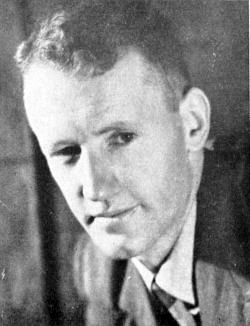
เอียน สมิธ

| name = เอียน ดักลาส สมิธ
| image = Ian Smith 1950s.jpg
| image_upright = 0.8
| caption = สมิธใน พ.ศ. 2497
| order =นายกรัฐมนตรีโรดีเซียคนที่ 8| deputy = คลิฟฟอร์ด ดูปอนด์จอหน์ วาร์เทิลเดวิด สมิธ (นักการเมืองโรดีเชีย)|เดวิด สมิธ
| term_start = 13 เมษายน พ.ศ. 2507
| term_end = 1 มิถุนายน พ.ศ. 2522
| monarch = สมเด็จพระราชินีนาถเอลิซาเบธที่ 2 แห่งสหราชอาณาจักร
| predecessor = วินสตัน ฟิลด์
| successor = อาเบล มูซอเรวา (ซิมบับเวโรดีเซีย)
| birth_name = เอียน ดักลาส สมิธ
| birth_place = Shurugwi|เซลุคเว, โรดีเชีย
| death_place = เคปทาวน์, ประเทศแอฟริกาใต้
| resting_place = ซูลุควิ, ซิมบับเว
| spouse = เจเน็ต สมิธ (2491–2537)
| children = 3
| alma_mater = มหาวิทยาลัยโรโดส
| branch = กองทัพอากาศสหราชอาณาจักร
| serviceyears = 2484–2488
| rank = เรืออากาศเอก
| battles = สงครามโลกครั้งที่สอง
เอียน สมิธ () เป็นนักการเมืองชาวประเทศโรดีเชีย|โรดีเชียผู้ดำรงตำแหน่งนายกรัฐมนตรีแห่งประเทศโรดีเชีย ตั้งแต่ พ.ศ. 2507 ถึง พ.ศ. 2522 เขาคือผู้เรียกร้องเอกราชจากสหราชอาณาจักรในเดือนพฤศจิกายน พ.ศ. 2508 และเป็นนายกรัฐมนตรีหลังได้รับเอกราชเป็นเวลา 14 ปี เขายังเป็นผู้บัญชาการในสงครามบุช ปัจจุบันนี้บทบาทของเขายังเป็นที่ถกเถียงของเหล่านักวิชาการ ฝ่ายสนับสนุนมองว่าเขาเป็นคนที่มีคุณธรรมและเข้าใจปัญหาในภูมิภาคแอฟริกาเป็นอย่างดี ในขณะที่ฝ่ายต่อต้านมองว่าเขาเป็นพวกเหยียดสีผิว
เขาเกิดในครอบครัวผู้อพยพชาวอังกฤษในเมืองเซลุคเวในจังหวัดมิแลนด์แห่งเซาท์เทิร์นโรดีเซีย ในช่วงสงครามโลกครั้งที่สอง เขารับราชการเป็นทหารอากาศในสังกัดกองทัพอากาศอังกฤษ และในเหตุการณ์นี้ทให้เขาได้รับบาดเจ็บที่ใบหน้าของเขา หลังพักฟื้นเขาได้ประจำการในยุโรป ก่อนที่เขาจะกลับมาทำเกษตรกรรมใน พ.ศ. 2491 และปีเดียวกันนั้นเขาได้เป็นสมาชิกสภาผู้แทนราษฎรเมืองเซลุคเว ซึ่งเป็นสมาชิกสภาผู้แทนราษฎรที่อายุน้อยที่สุดด้วยวัย 29 ปี ต่อมาเขาเข้าร่วมกับพรรคสหภาพ (ประเทศโรดีเซีย)|พรรคสหภาพ (ยูเอฟพี) และตำรงตำแหน่งเป็นหัวหน้าพรรคใน พ.ศ. 2501 ก่อนที่เขาจะลาออกจากพรรคใน พ.ศ. 2504 เพื่อประท้วงคัดรัฐธรรมนูญแห่งโรดีเซีย ทำให้เขาได้ร่วมมือกับวินสตัน ฟีลด์ก่อตั้งพรรคโรดีเซียก้าวหน้าเพื่อเรียกร้องเอกราชจากสหราชอาณาจักร
เขาได้เป็นรองนายกรัฐมนตรีหลังจากที่พรรคโรดีเซียก้าวหน้าชนะเลือกตั้งใน พ.ศ. 2505 และได้ดำรงตำแหน่งนายกรัฐมนตรีใน พ.ศ. 2507 หลังการลาออกของฟิลด์ แต่ยังไม่ได้รับเอกราช จนกระทั่งสมิธเจรจากับฮาโรลด์ วิลสัน นายกรัฐมนตรีแห่งสหราชอาณาจักร ณ ขณะนั้น ทำให้ได้รับเอกราชในวันที่ 11 พฤศจิกายน พ.ศ. 2508 แต่รัฐบาลของสมิธต้องประสบปัญหาจากการที่ถูกองค์การสหประชาชาติคว่ำบาตร แต่ได้รับความช่วยเหลือทางเศรษฐกิจจากประเทศแอฟริกาใต้และประเทศโปรตุเกส และเขาประกาศให้โรดีเซียเป็นสาธารณรัฐใน พ.ศ. 2513 หลังสงครามบุชใน พ.ศ. 2515 รัฐบาลของเขาได้เจรจากับกลุ่มชาตินิยมที่นำโดยบิชอป อาเบล มูโซเรวา กับกองกำลังผิวสีที่นำโดยโจชัว เอ็นโคโมและรอเบิร์ต มูกาบี
ใน พ.ศ. 2521 เขาและขบวนการชาตินิยมรวมถึงกองกำลังผิวสีภายในประเทศได้ลงนามข้อตกลงภายใน ทำให้โรดีเซียกลายเป็นโรดีเซียซิมบับเวและสมิธพ้นจากตำแหน่งนายกรัฐมนตรี และกลายเป็นประเทศซิมบับเวโดยสมบูรณ์ใน พ.ศ. 2523 พร้อมกับการขึ้นสู่อำนาจของมูกาบี สมิธเป็นผู้นำฝ่ายค้านของรัฐบาลมูกาบีในช่วงเจ็ดปีแรกที่เขาดำรงตำแหน่ง เขาวิพากษ์วิจารณ์การบริหารงานของรัฐบาลมูกาบี เขาอยู่ในซิมบับเวจนกระทั่ง พ.ศ. 2548 เขาได้ย้ายไปอยู่เคปทาวน์ ประเทศแอฟริกาใต้; ; ; ; ; ; . และถึงแก่อสัญกรรมในวันที่ 20 พฤศจิกายน พ.ศ. 2550 สิริอายุได้ 88 ปี
==อ้างอิง ==
หมวดหมู่:บุคคลที่เกิดในปี พ.ศ. 2462
หมวดหมู่:บุคคลที่เสียชีวิตในปี พ.ศ. 2550
หมวดหมู่:บุคคลเชื้อสายสกอต
หมวดหมู่:นายกรัฐมนตรีโรดีเซีย